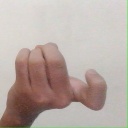
अक्षर: ज